Maersk

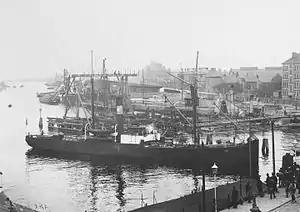
The SS "Laura" in 1886 in Svendborg, Denmark

The Maersk logo is a white, seven-pointed star on a pale blue background. The logo dates back to 1886 when it was used on Captain P. M. Møller's first steamer, the s.s. LAURA. The story relates to an episode where Captain Møller's wife, Anna, had accompanied him on a sea voyage and fallen seriously ill. The deeply devout Captain Møller prayed for his wife's recovery, and she did recover.